Oakland Manor

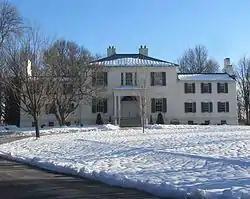
Oakland Manor

Oakland or Oakland Manor is a Federal style stone manor house commissioned in 1810 by Charles Sterrett Ridgely in the Howard District of Anne Arundel County, Maryland (now Howard County). The lands that became Oakland Manor were patented by John Dorsey as "Dorsey's Adventure" in 1688 which was willed to his grandson Edward Dorsey. In 1785, Luther Martin purchased properties named "Dorsey's Adventure", "Dorsey's Inheritance", "Good for Little", "Chew's Vineyard", and "Adam the First" to make the 2300 acre "Luther Martin's Elkridge Farm".